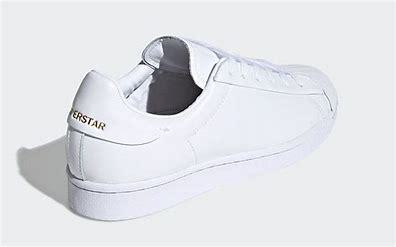
Brand: Adidas
Model: Superstar Pure